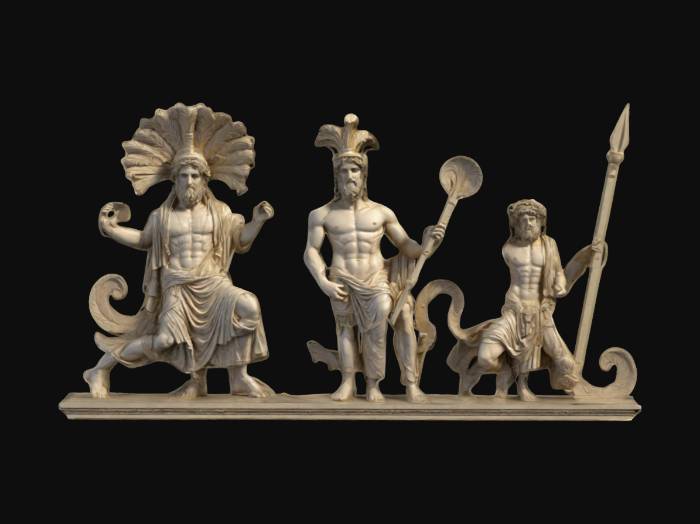
미적 점수 (1~10점): 8